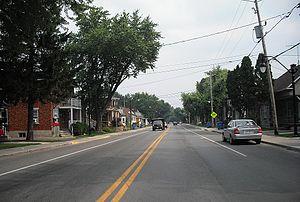
La route 344 est une route régionale québécoise située sur la rive nord du fleuve Saint-Laurent. Elle dessert les régions administratives des Laurentides et de Lanaudière. Elle joue essentiellement un rôle collecteur puisqu'elle est doublée sur la plus grande partie de son parcours par l'autoroute 640.